Tokyo Majin

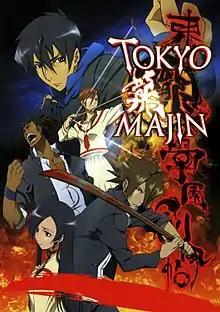
Cover art from the first volume of ADV's DVD release of "Tokyo Majin"

Tokyo Majin, known in Japan as , is a Japanese anime series, which premiered in Japan on the anime satellite TV network Animax. Part of the "Tokyo Majin Gakuen" franchise, it is loosely based on a Japan-exclusive video game series.